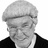
Emotion: happy